Limburger

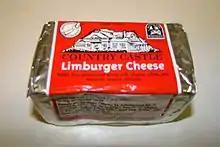
A half-pound (226-gram) package of Limburger

One way to serve Limburger is the Limburger sandwich. After three months, when the cheese has ripened, it becomes spreadable. The cheese is often spread thick (more than 0.5 cm or 0.2 inch) on firm-textured 100% rye bread, with a large, thick slice of onion, and is typically served with strong black coffee or lager beer. Alternatively, chunks or slices of the cheese up to 1.5 cm (0.6 inch) thick can be cut off the block and placed in the sandwich.